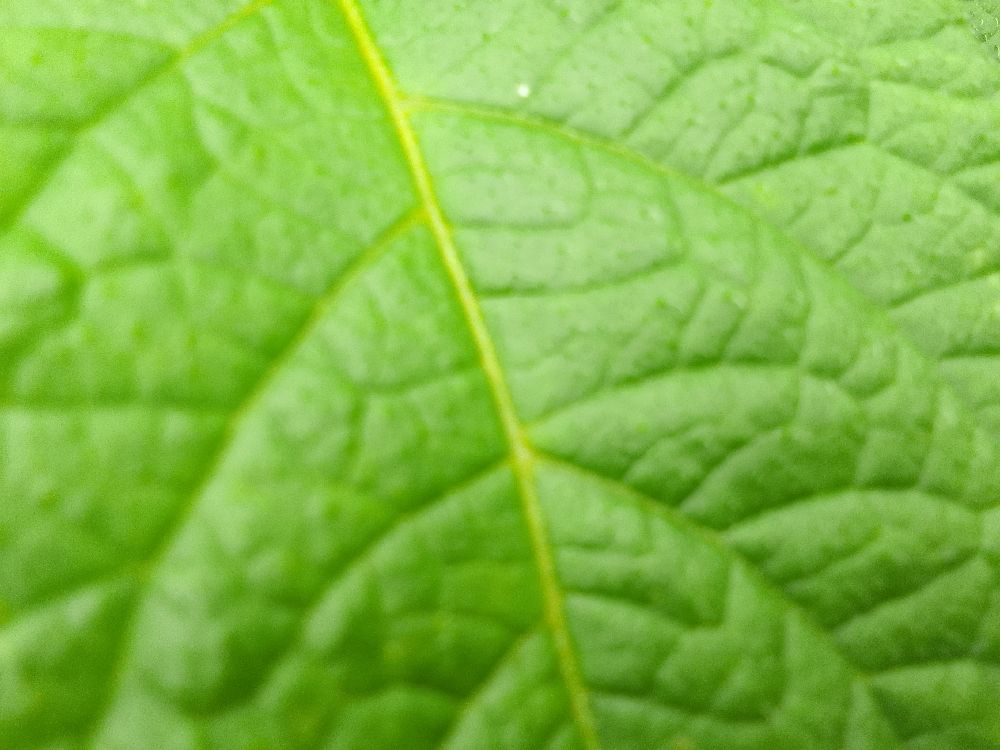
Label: Healthy